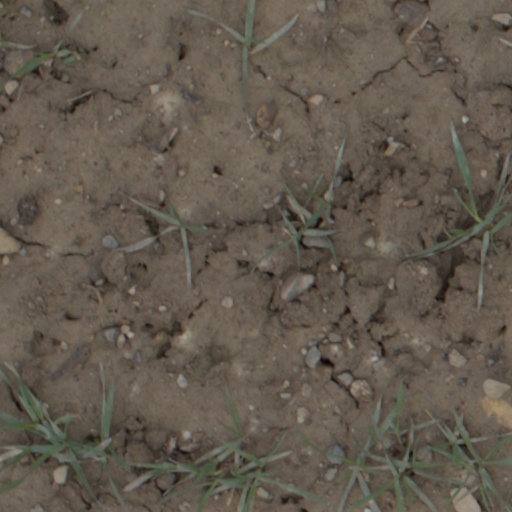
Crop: wheat